Nakajima Satoru F-1 Hero GB World Championship '91

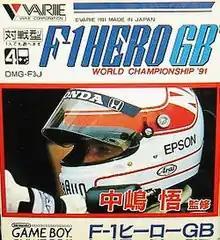
Cover art

is a 1991 Japan-exclusive Game Boy Formula One video game published by Varie, endorsed by Satoru Nakajima, who was the first full-time Japanese racer in the history of Formula One. Apart from Nakajima, the actual names of the drivers are not used due to licensing arrangements.